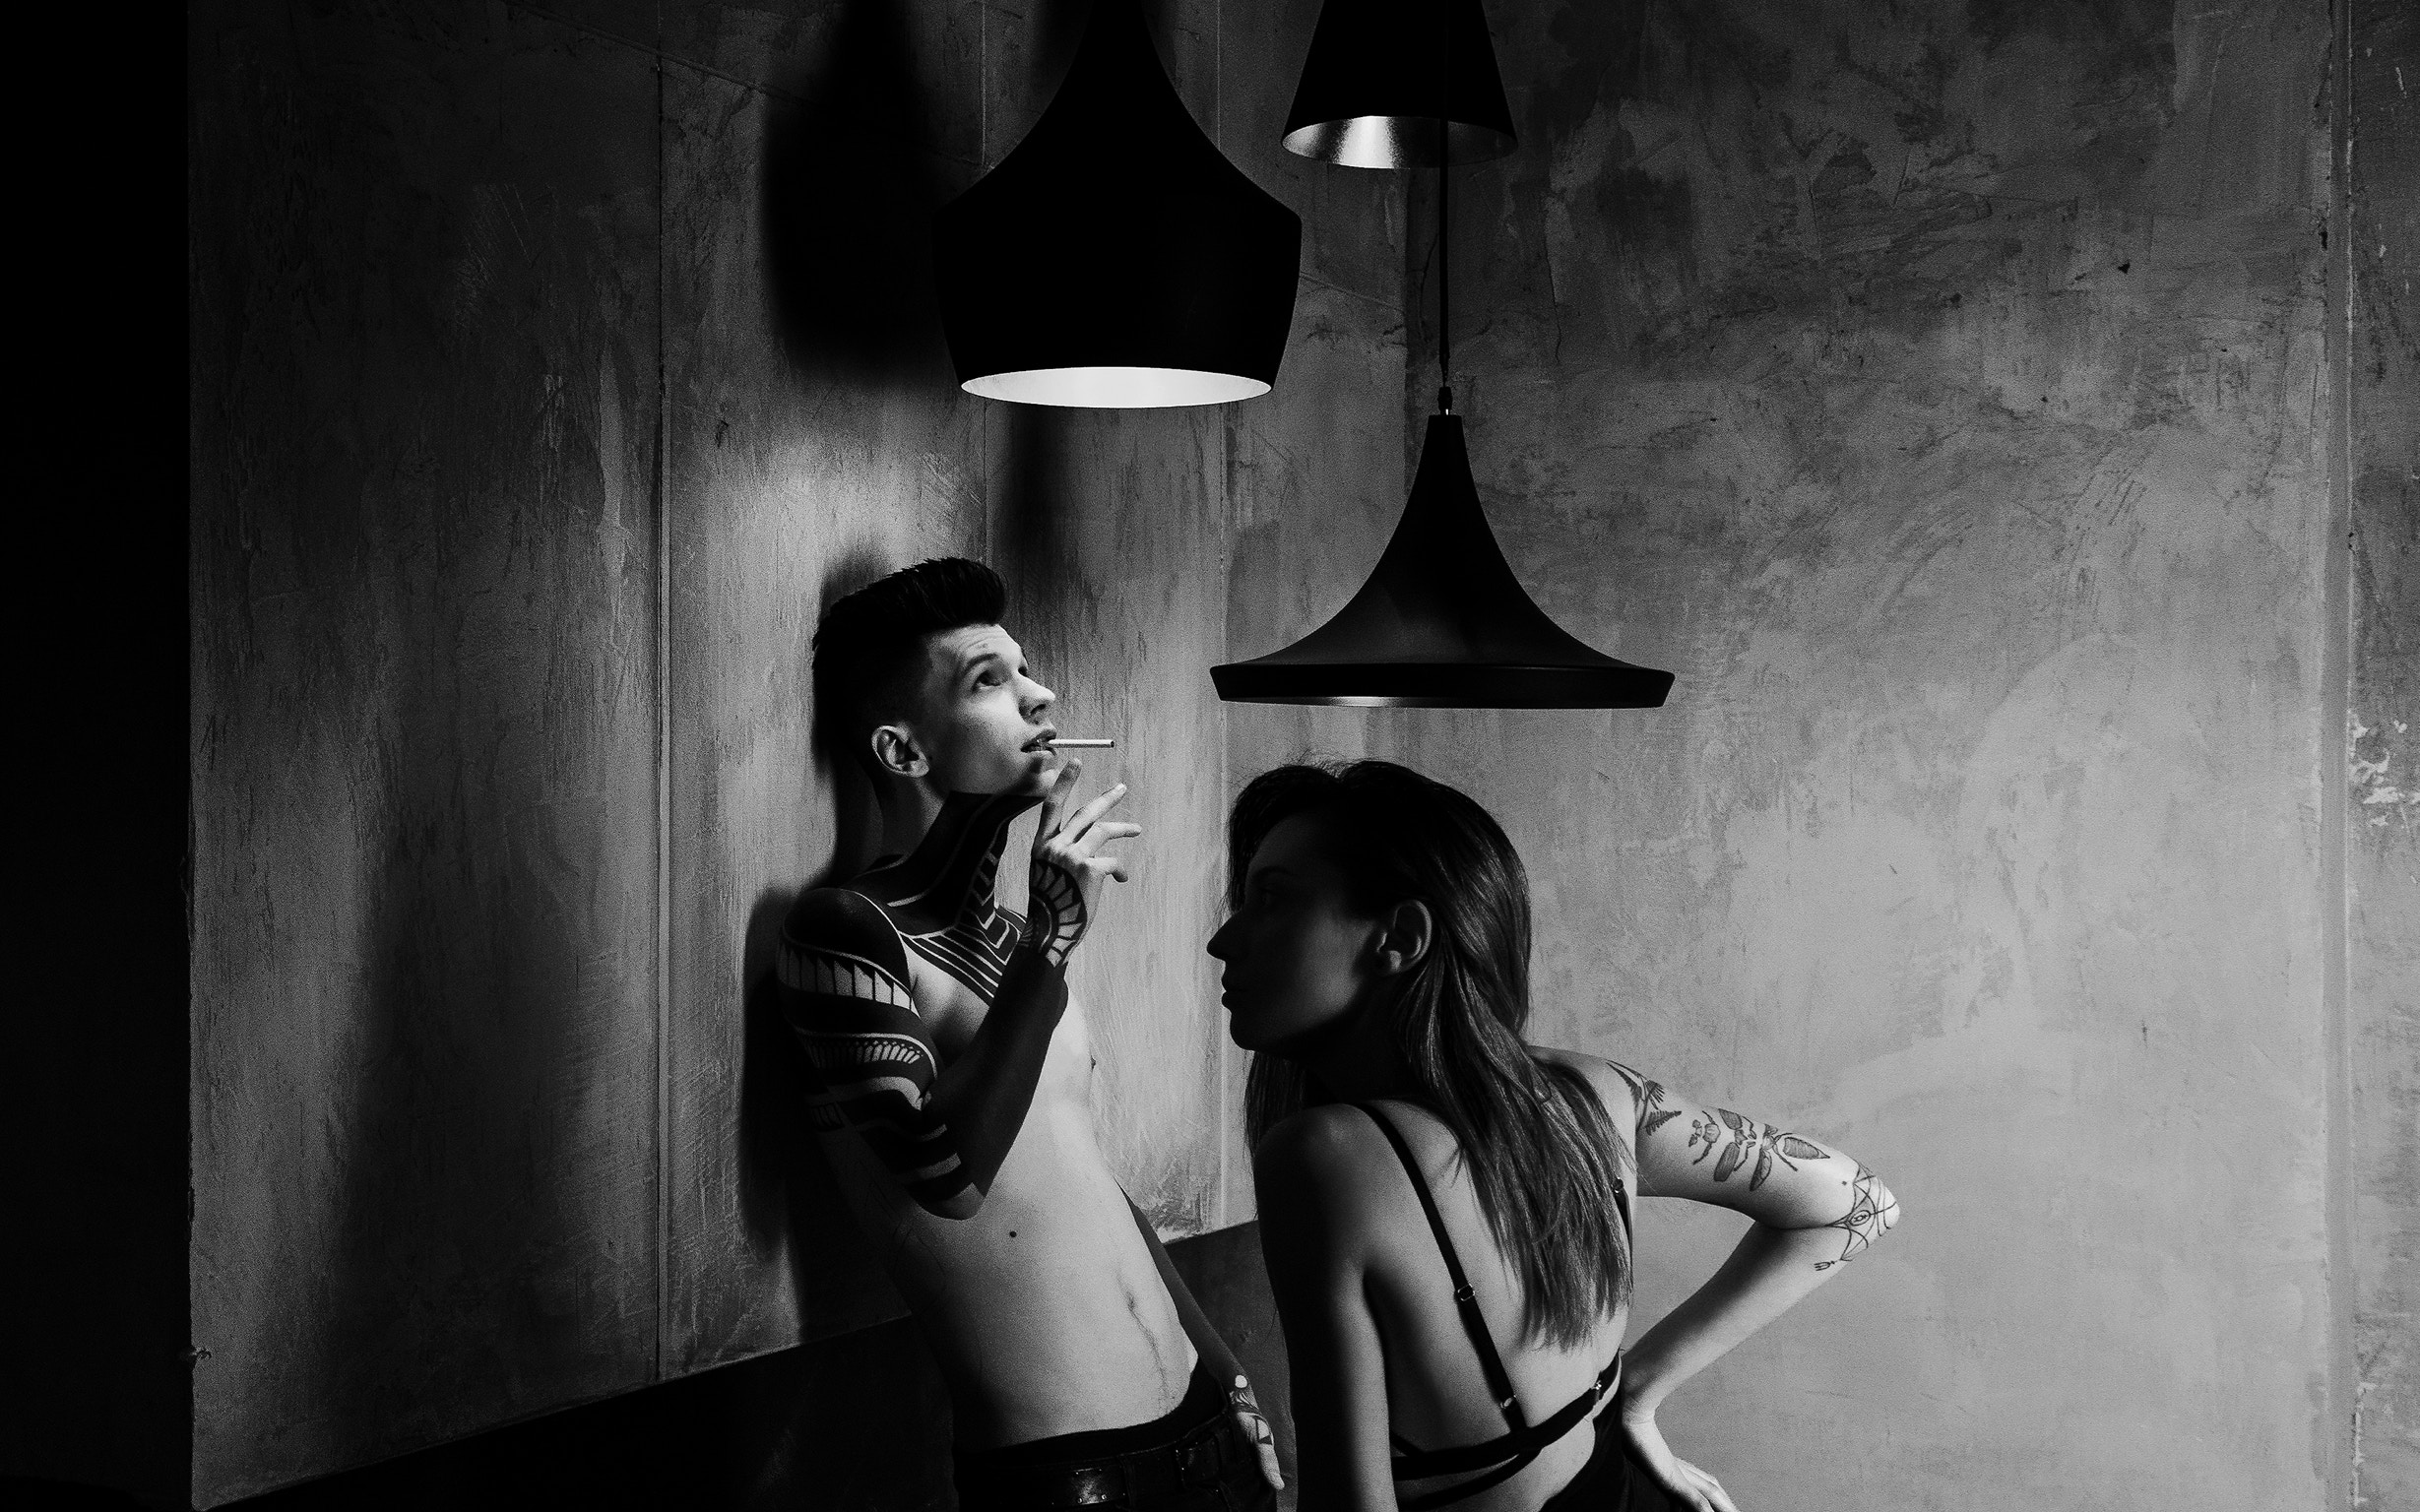
light, black and white, girl, photography, human, darkness, black, monochrome, lighting, fun, photograph, snapshot, scene, monochrome photography, stock photography, film noir, human behavior